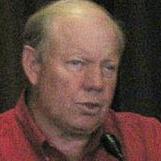
Age: 61